Nutrition and pregnancy

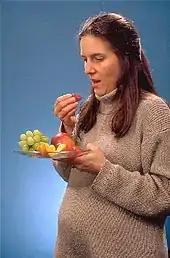
Pregnant woman eating fruit

Nutrition and pregnancy refers to the nutrient intake and dietary planning that is undertaken before, during, and after pregnancy. Nutrition of the fetus begins at conception. For this reason, the nutrition of the mother is important from before conception (probably several months before) as well as throughout pregnancy and breastfeeding. An ever-increasing number of studies have shown that the nutrition of the mother will have an effect on the child, up to and including the risk for cancer, cardiovascular disease, hypertension, and diabetes throughout life.